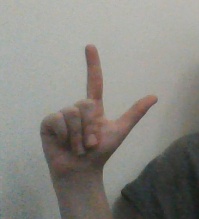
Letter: laam